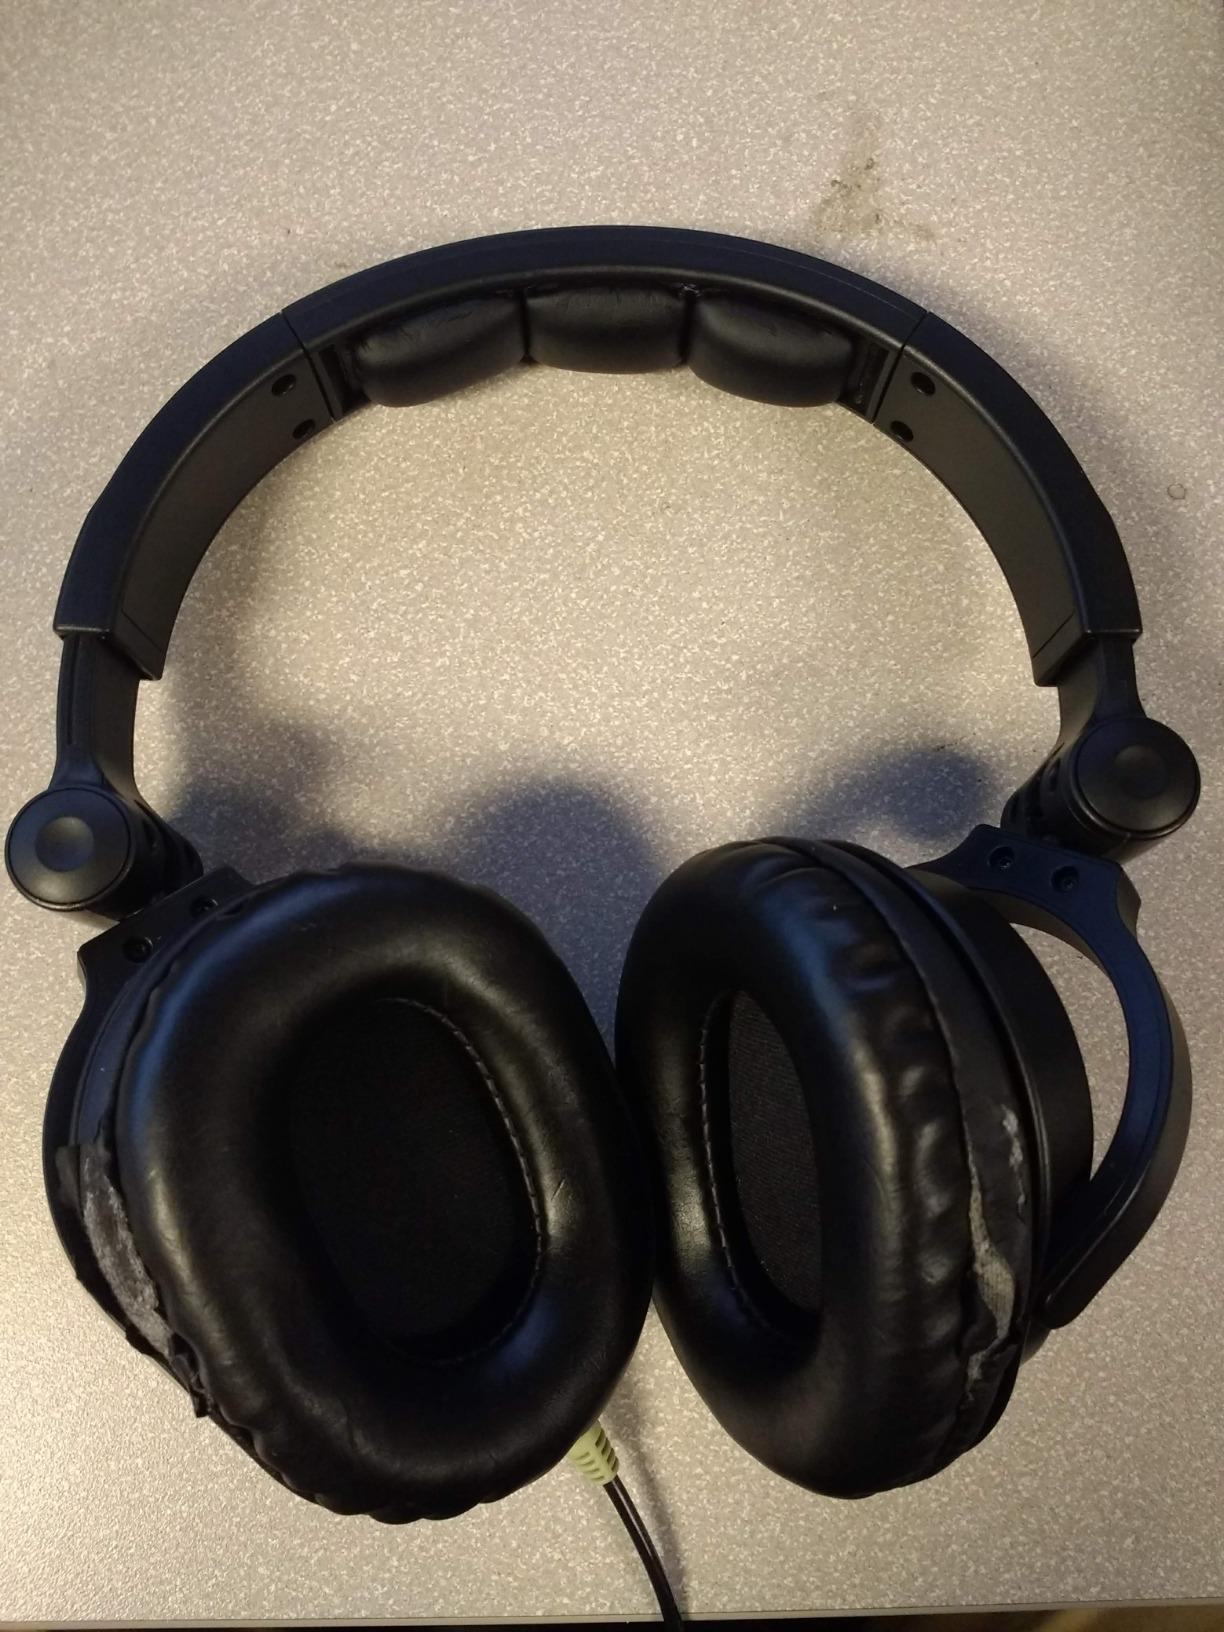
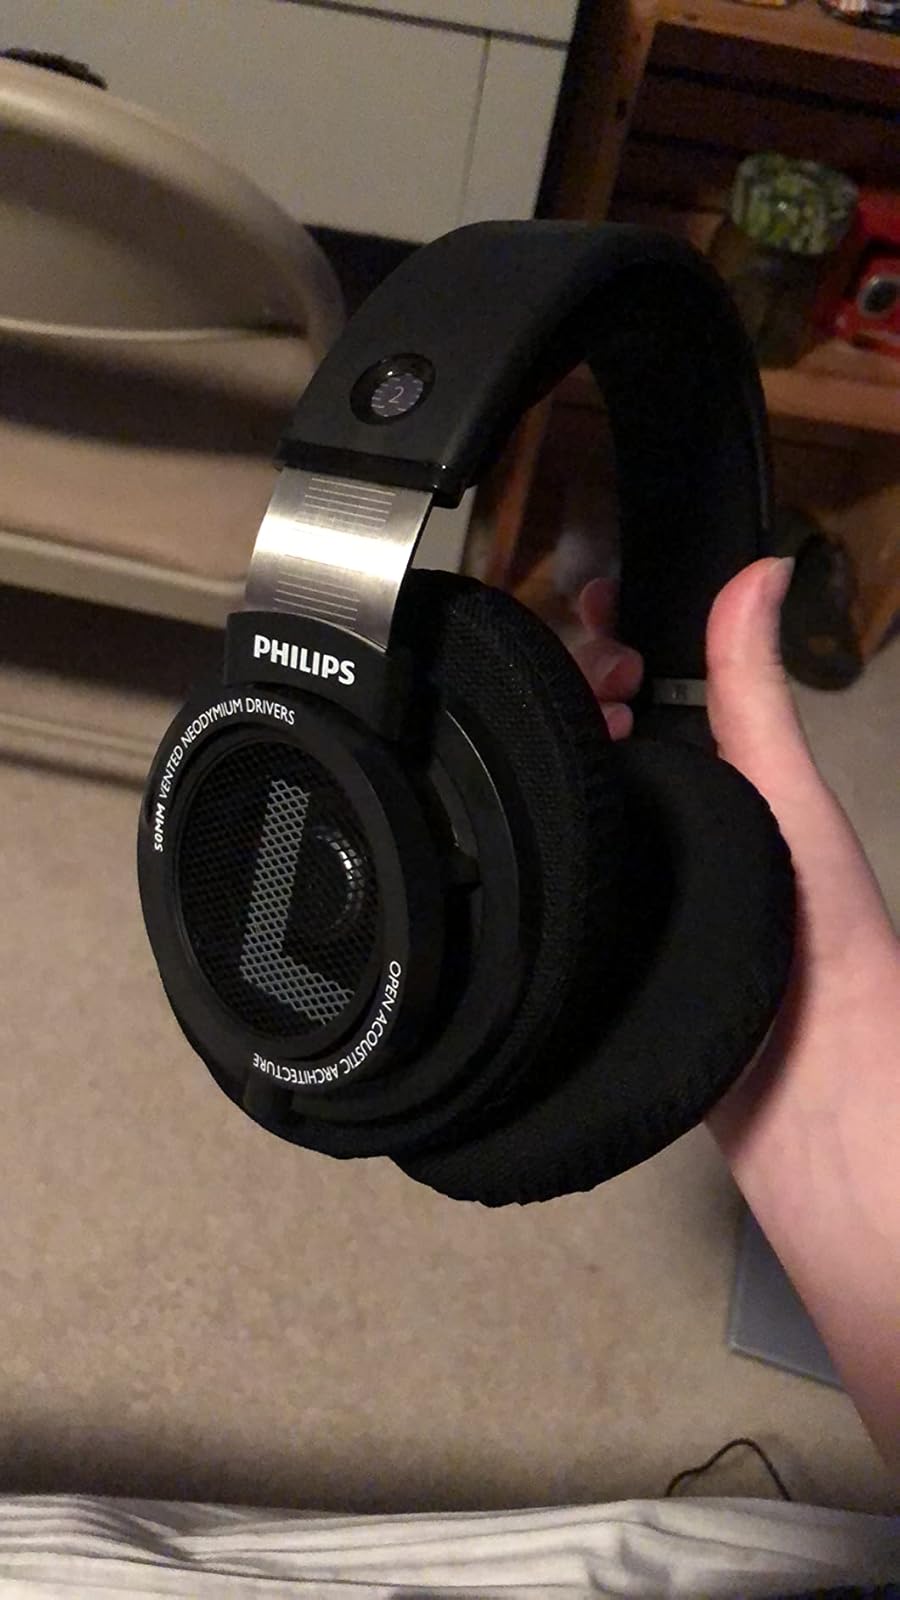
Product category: headphones
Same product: no